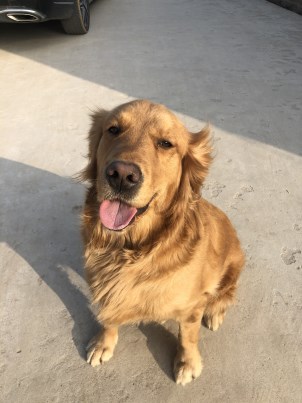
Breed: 5355-n000126-golden_retriever